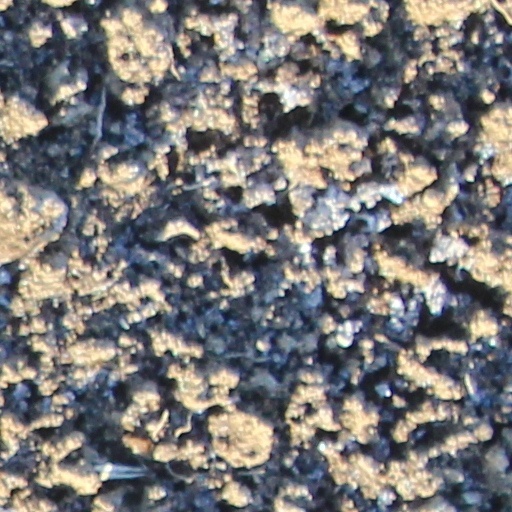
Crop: wheat